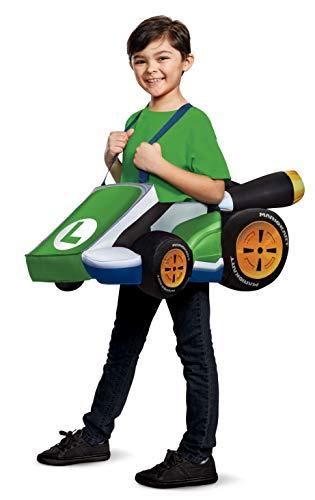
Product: Disguise Inc - Super Mario Bros. Luigi Kart Child Costume
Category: Clothing, Shoes & Jewelry | Costumes & Accessories | Kids & Baby | Boys | Costumes
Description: Nintendo - Super Mario Bros.
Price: $69.99